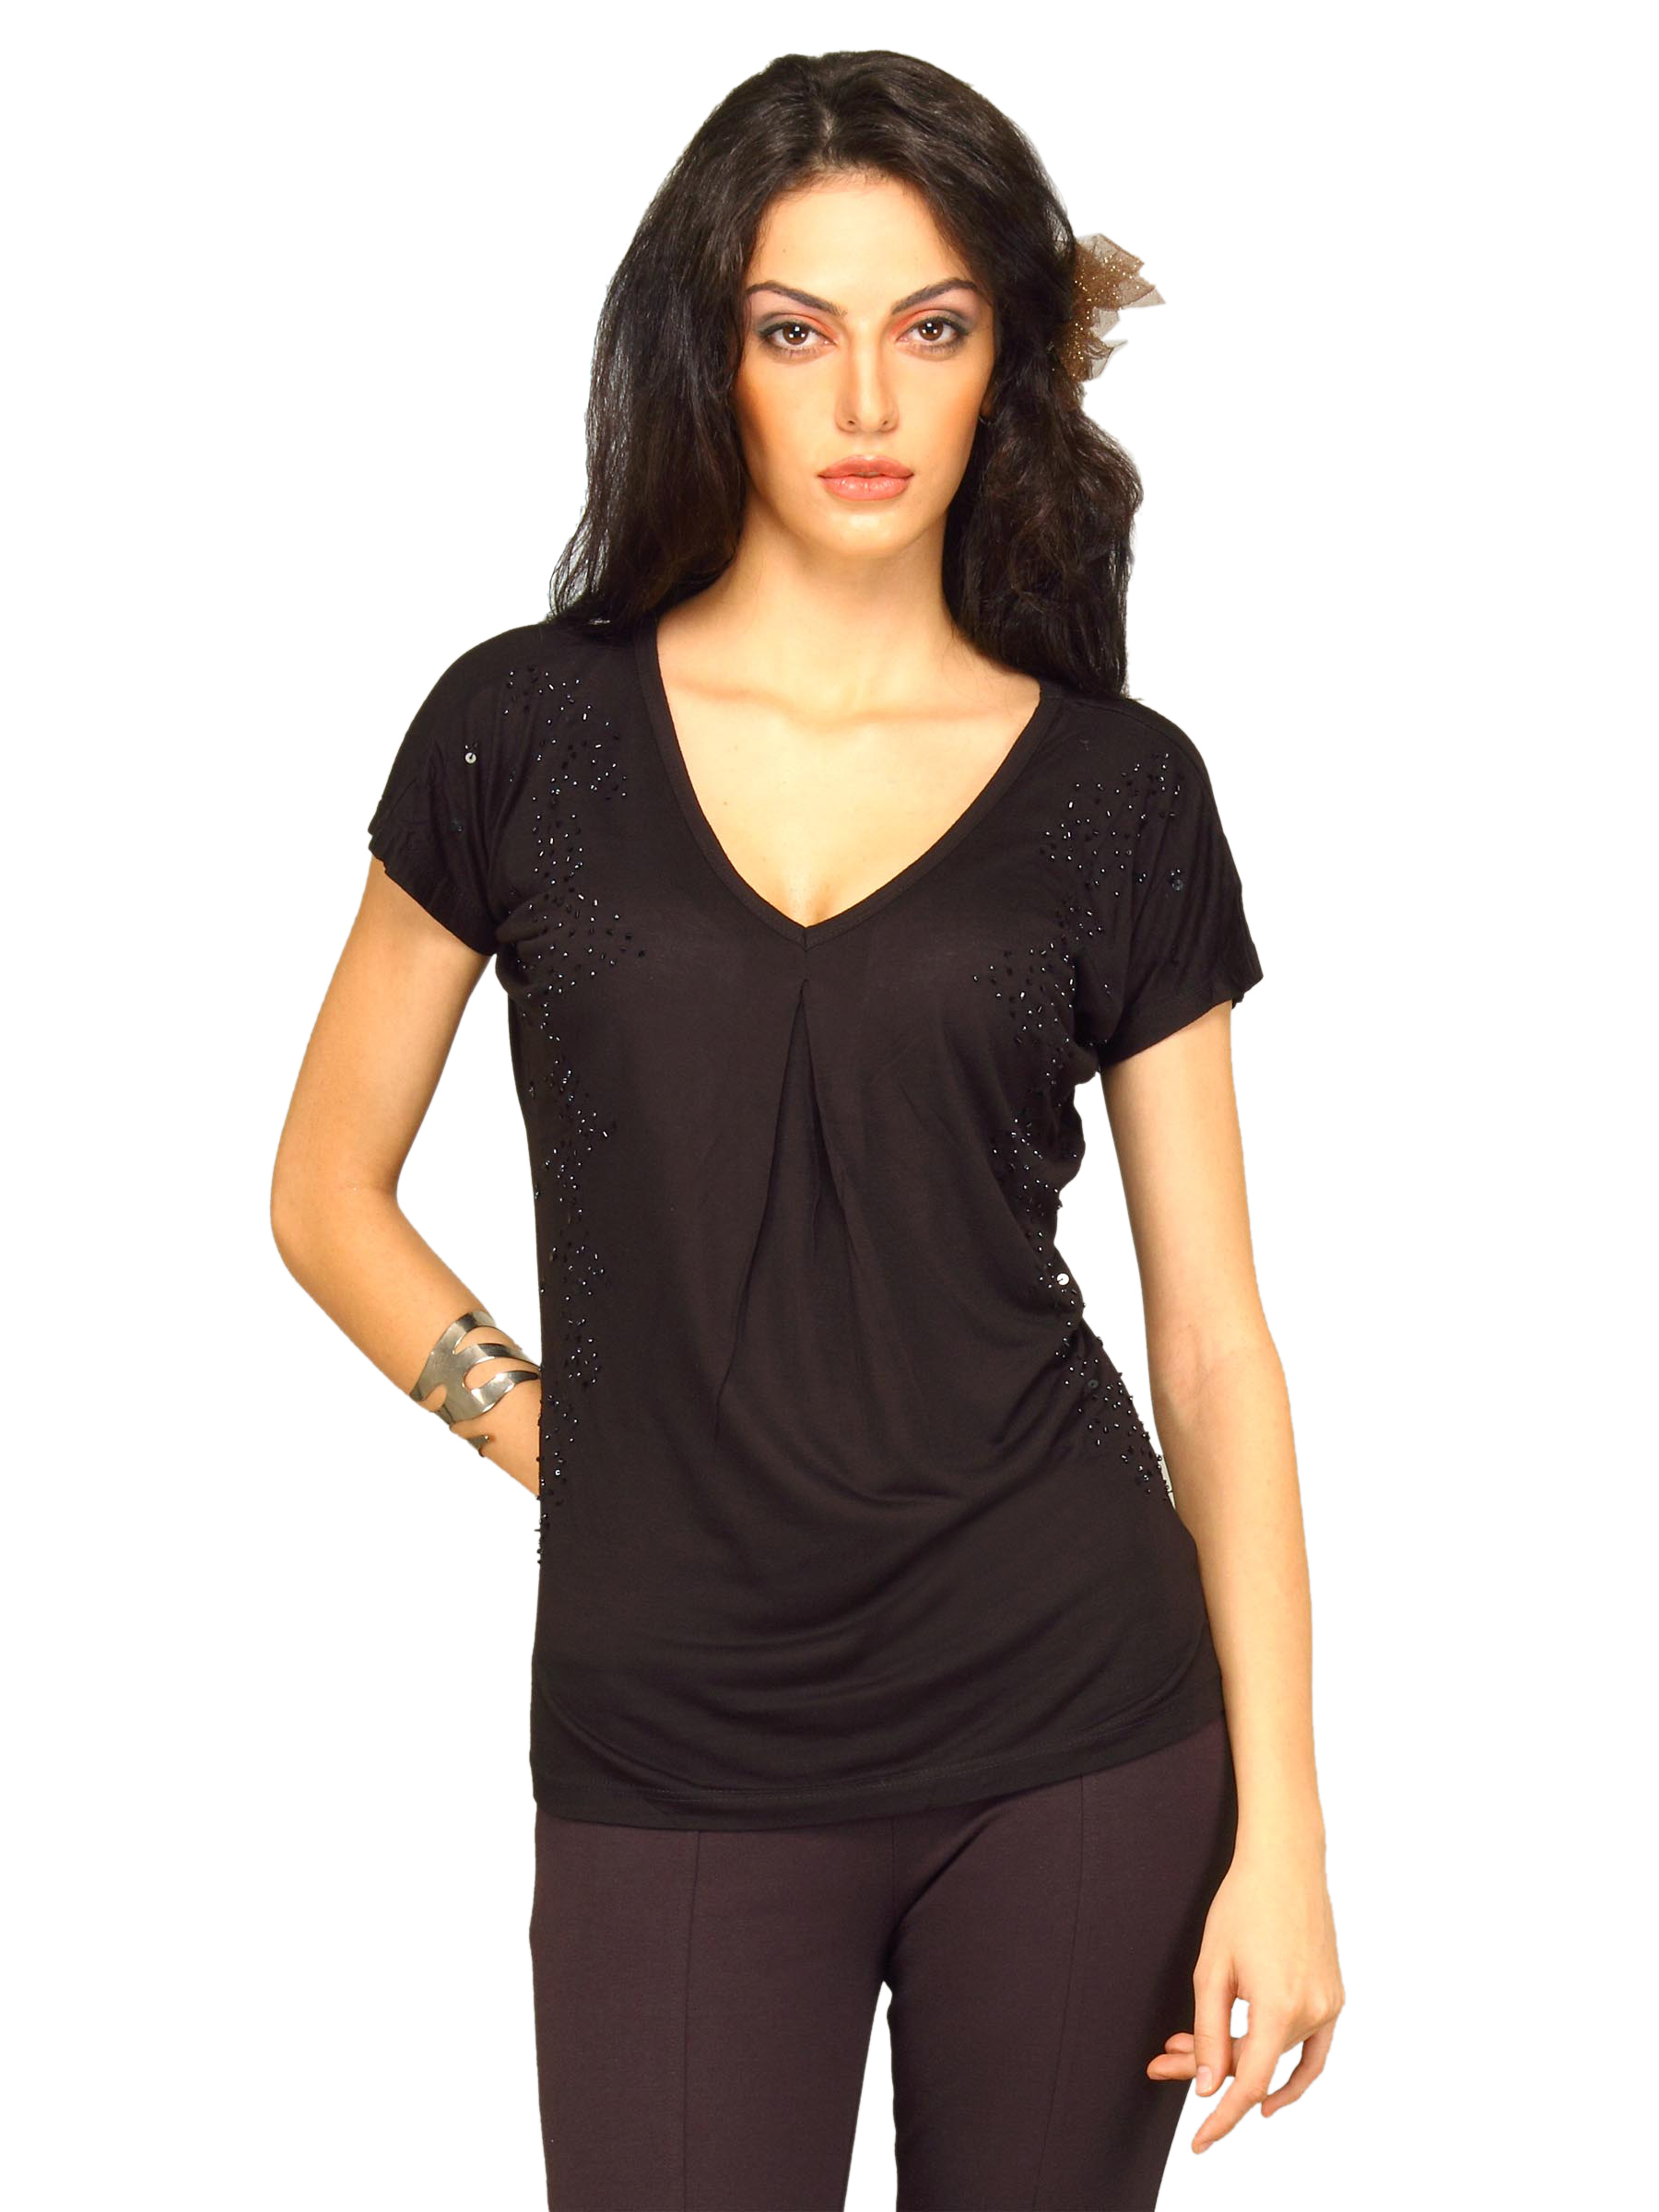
Jealous 21 Women Black V Neck With Sequins Top
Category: Apparel / Topwear / Tops
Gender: Women
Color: Black
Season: Summer 2011
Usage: Casual